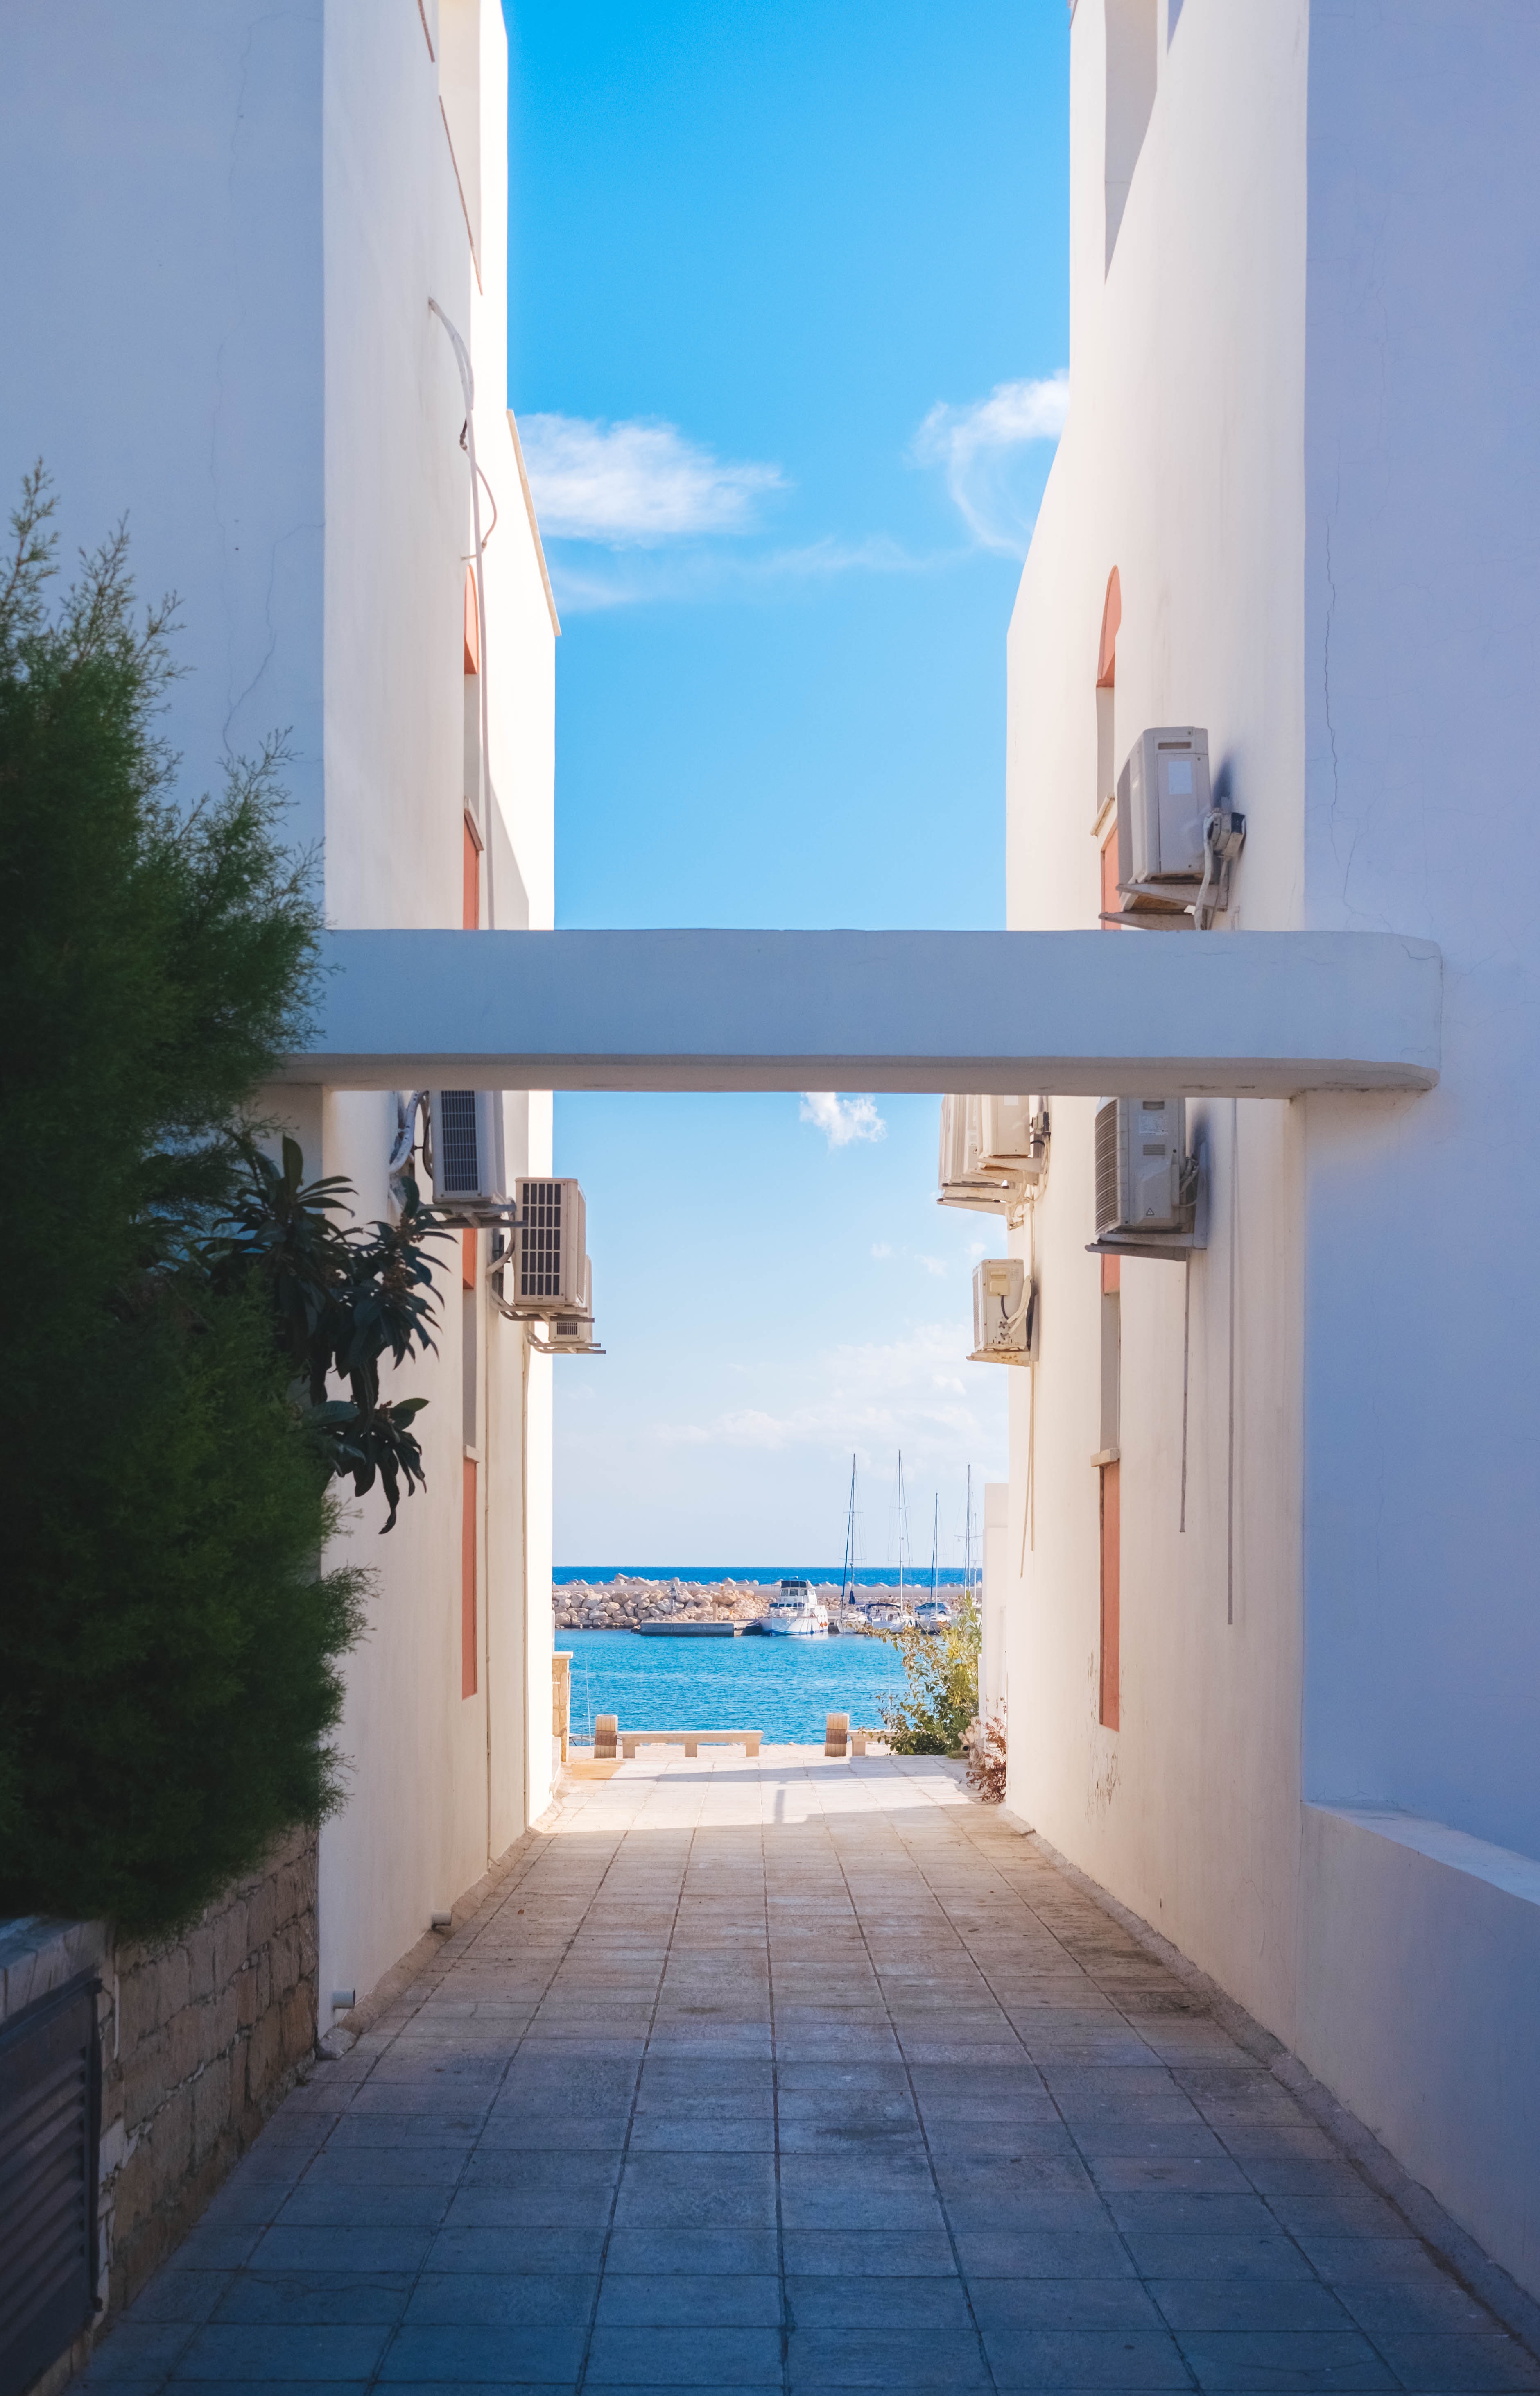
blue, sky, property, azure, sea, architecture, house, vacation, room, building, real estate, summer, sunlight, horizon, ocean, floor, home, estate, window, apartment, balcony, tourism